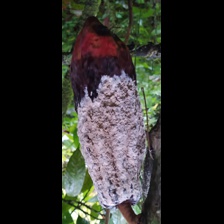
Label: moniliophthora